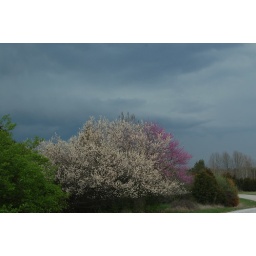
Funnel clouds had been spotted in the area, I didn't know til later.